Castle Mountain

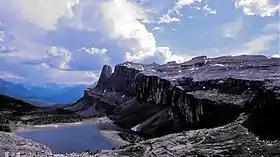
Castle Mountain above Rockbound Lake

The first known climber to reach the top of Castle Mountain was Arthur P. Coleman, a professor at the University of Toronto, in 1884. Lawrence Grassi and P. Cerutti, both from Canmore, were the first to climb Eisenhower Tower in 1926.